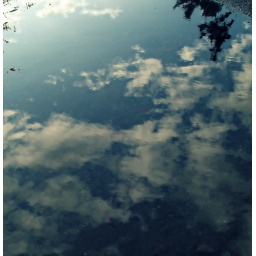
sky reflected in water